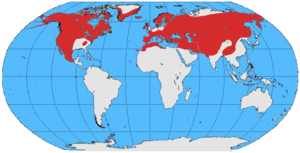
Le Grand Corbeau est une espèce d'oiseaux de la famille des Corvidés. Il est le plus grand oiseau de l'ordre des Passeriformes après le Corbeau corbivau, et probablement le passereau le plus lourd. Présent dans tout l'hémisphère nord, c’est l’espèce de corvidé dont l’aire de répartition est la plus étendue. Les Grands Corbeaux vivent généralement de 10 à 15 ans mais certains individus ont vécu 40 ans. Les juvéniles peuvent se déplacer en groupes mais les couples appariés restent ensemble pour la vie, chaque couple défendant un territoire. Huit sous-espèces ont été décrites avec de faibles différences phénotypiques ; des études récentes montrent toutefois des différences génétiques significatives entre les populations de diverses régions.